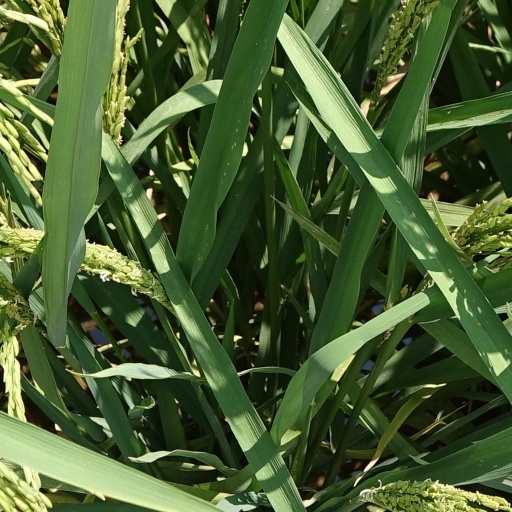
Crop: rice